Tanks of North Korea

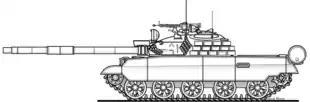
A conceptual drawing of the Ch'ŏnma-ho, with several upgrades, including the light explosive reactive armour

The Chonma-ho is one of North Korea's secretive indigenous main battle tank designs. The tank is also known by the name of 천리마 전차 (千里馬 or the "Chollima Tank"). The original Ch'ŏnma-ho is based on the Soviet T-62. There are at least five different operational versions of the Ch'ŏnma-ho. Since its inception, the Ch'ŏnma-ho has apparently undergone several extensive upgrades. Little public information is available about this tank, and its most recent public appearance was the 70th Anniversary Parade held in Pyongyang, North Korea, on 9 September 2018, celebrating the 70th anniversary of North Korea's foundation.